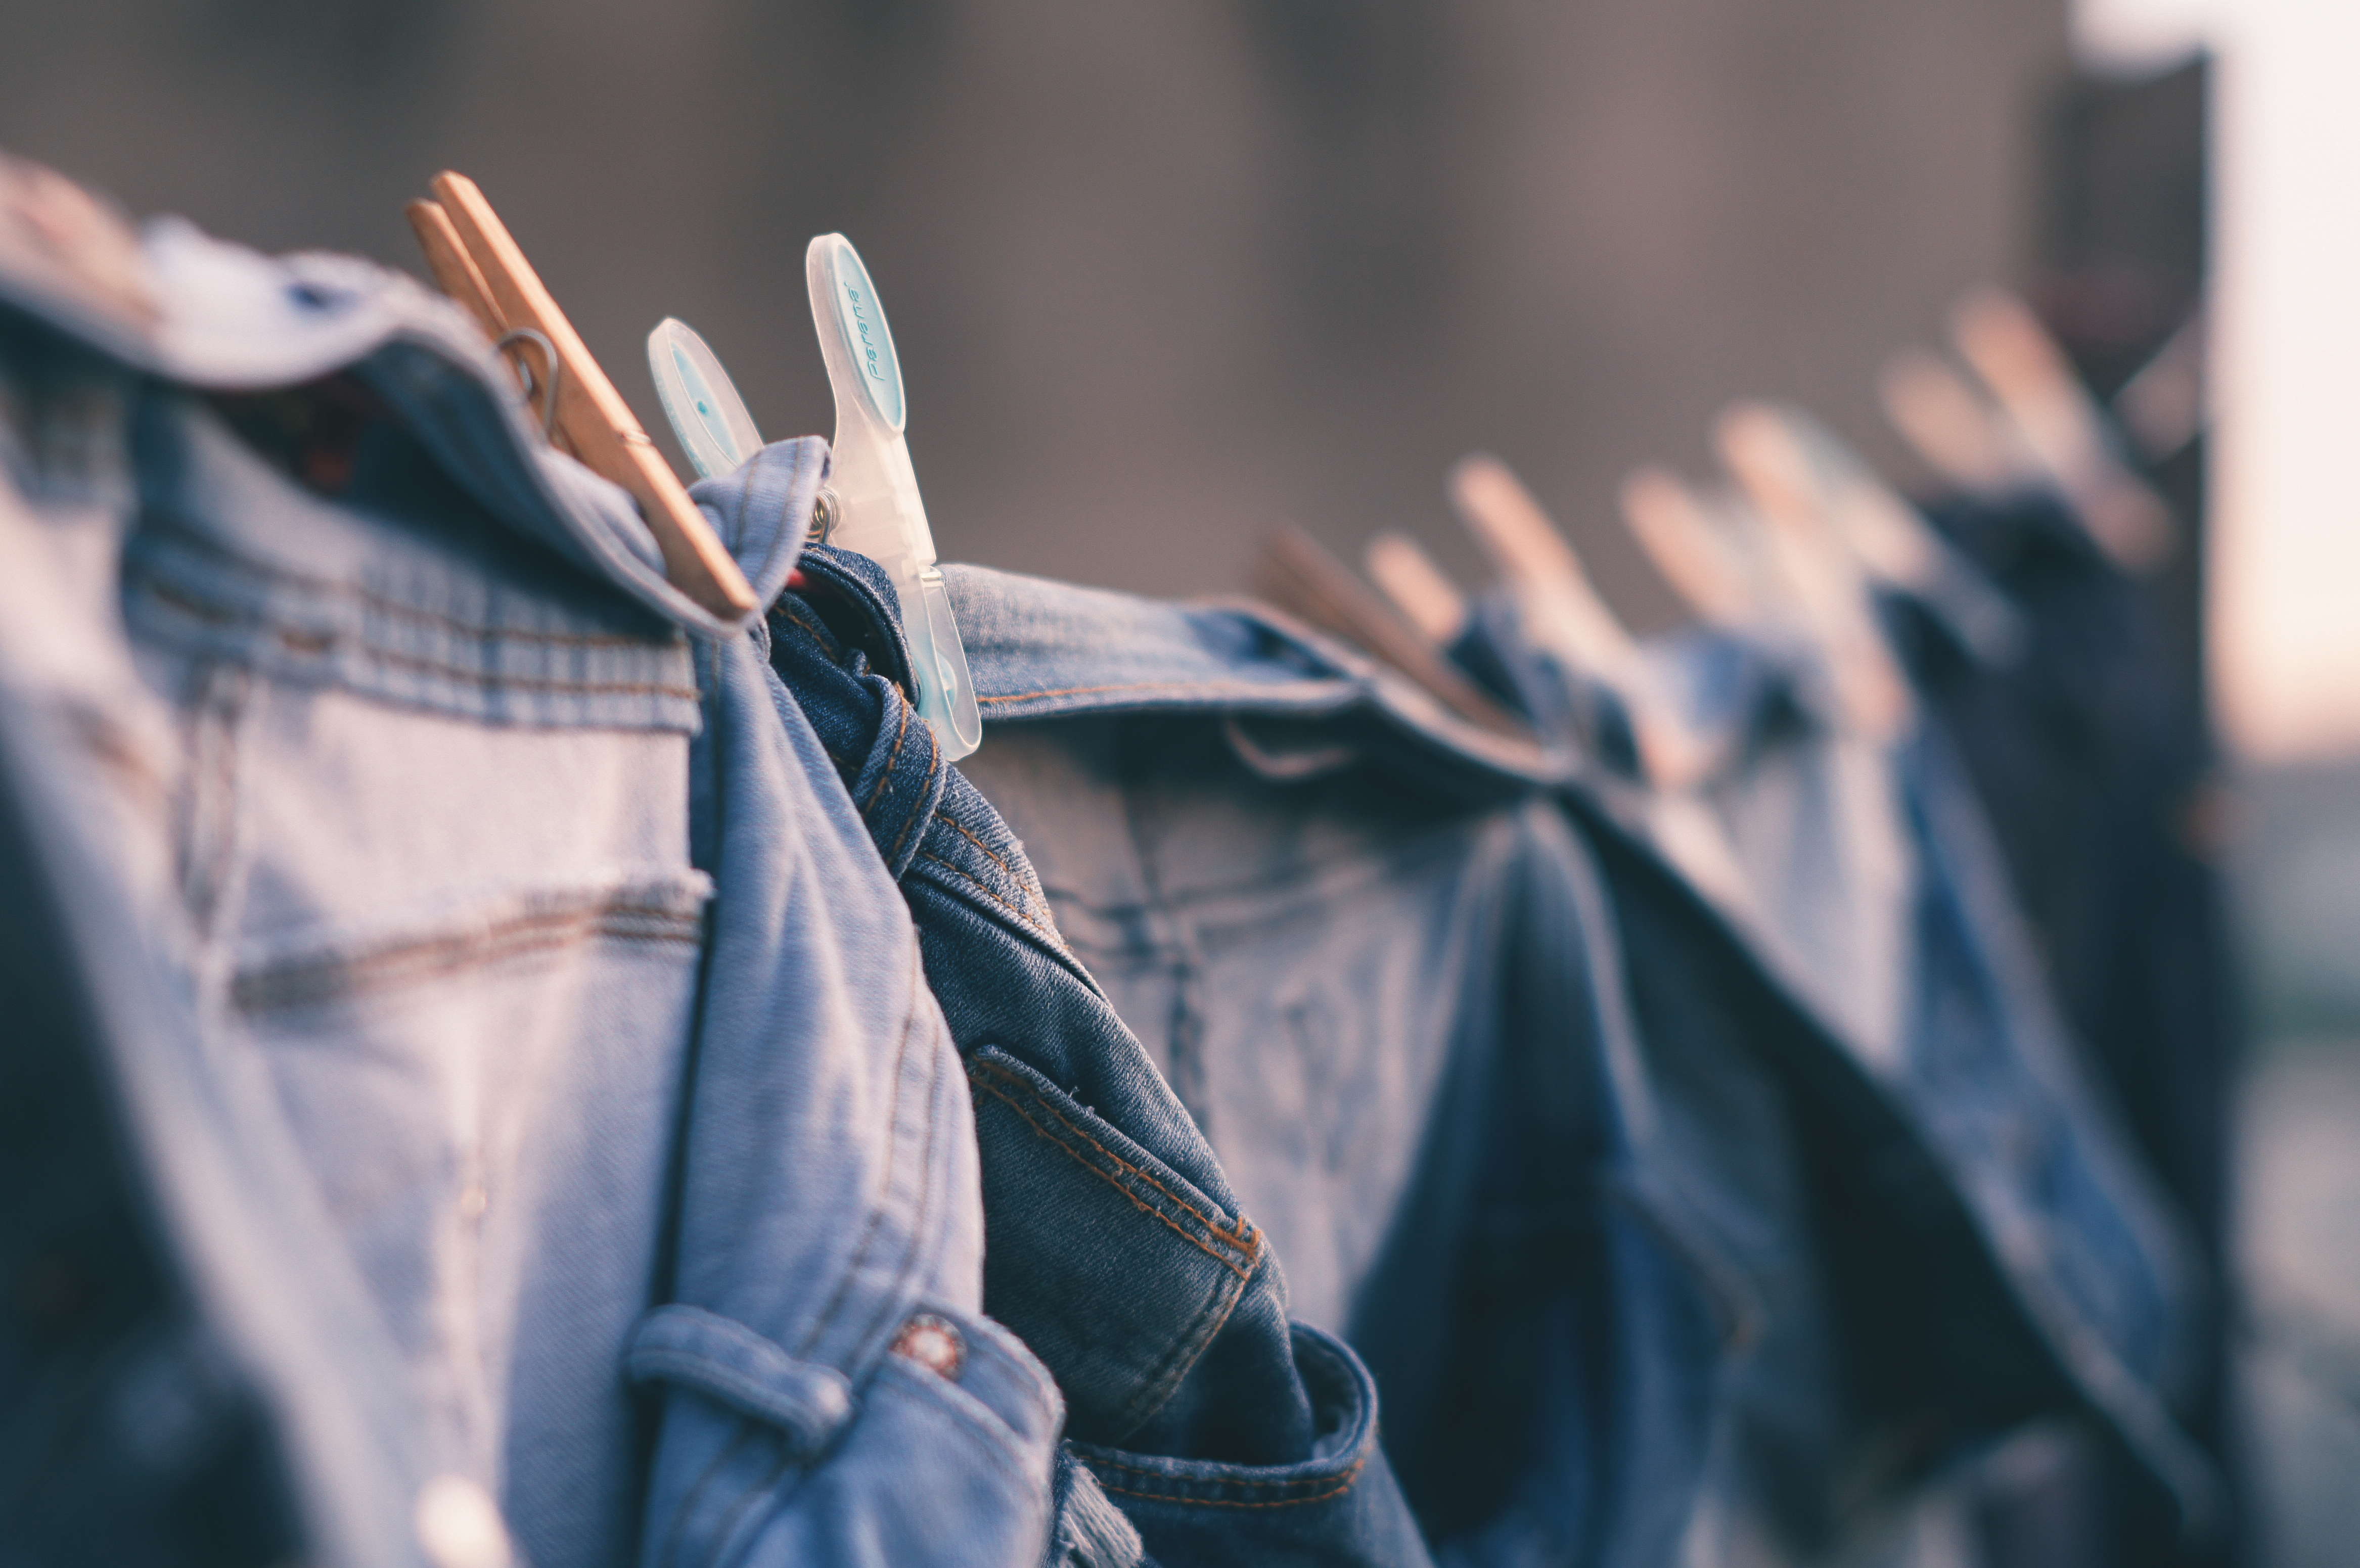
hand, winter, blur, photography, sunlight, city, spring, color, blue, season, denim, close up, pants, photograph, clothes pin, depth of field, wear, clothes line, hang dry